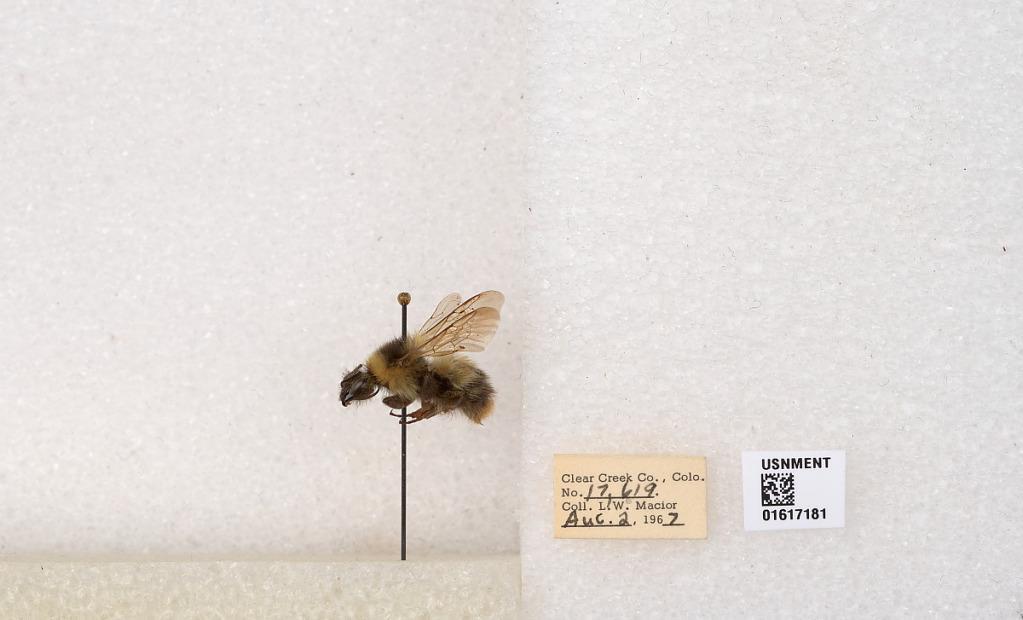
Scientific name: Bombus kirbyellus
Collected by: L. Macior
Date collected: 1967-8-2
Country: United States
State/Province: Colorado
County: Clear Creek
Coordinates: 39.6891, -105.644